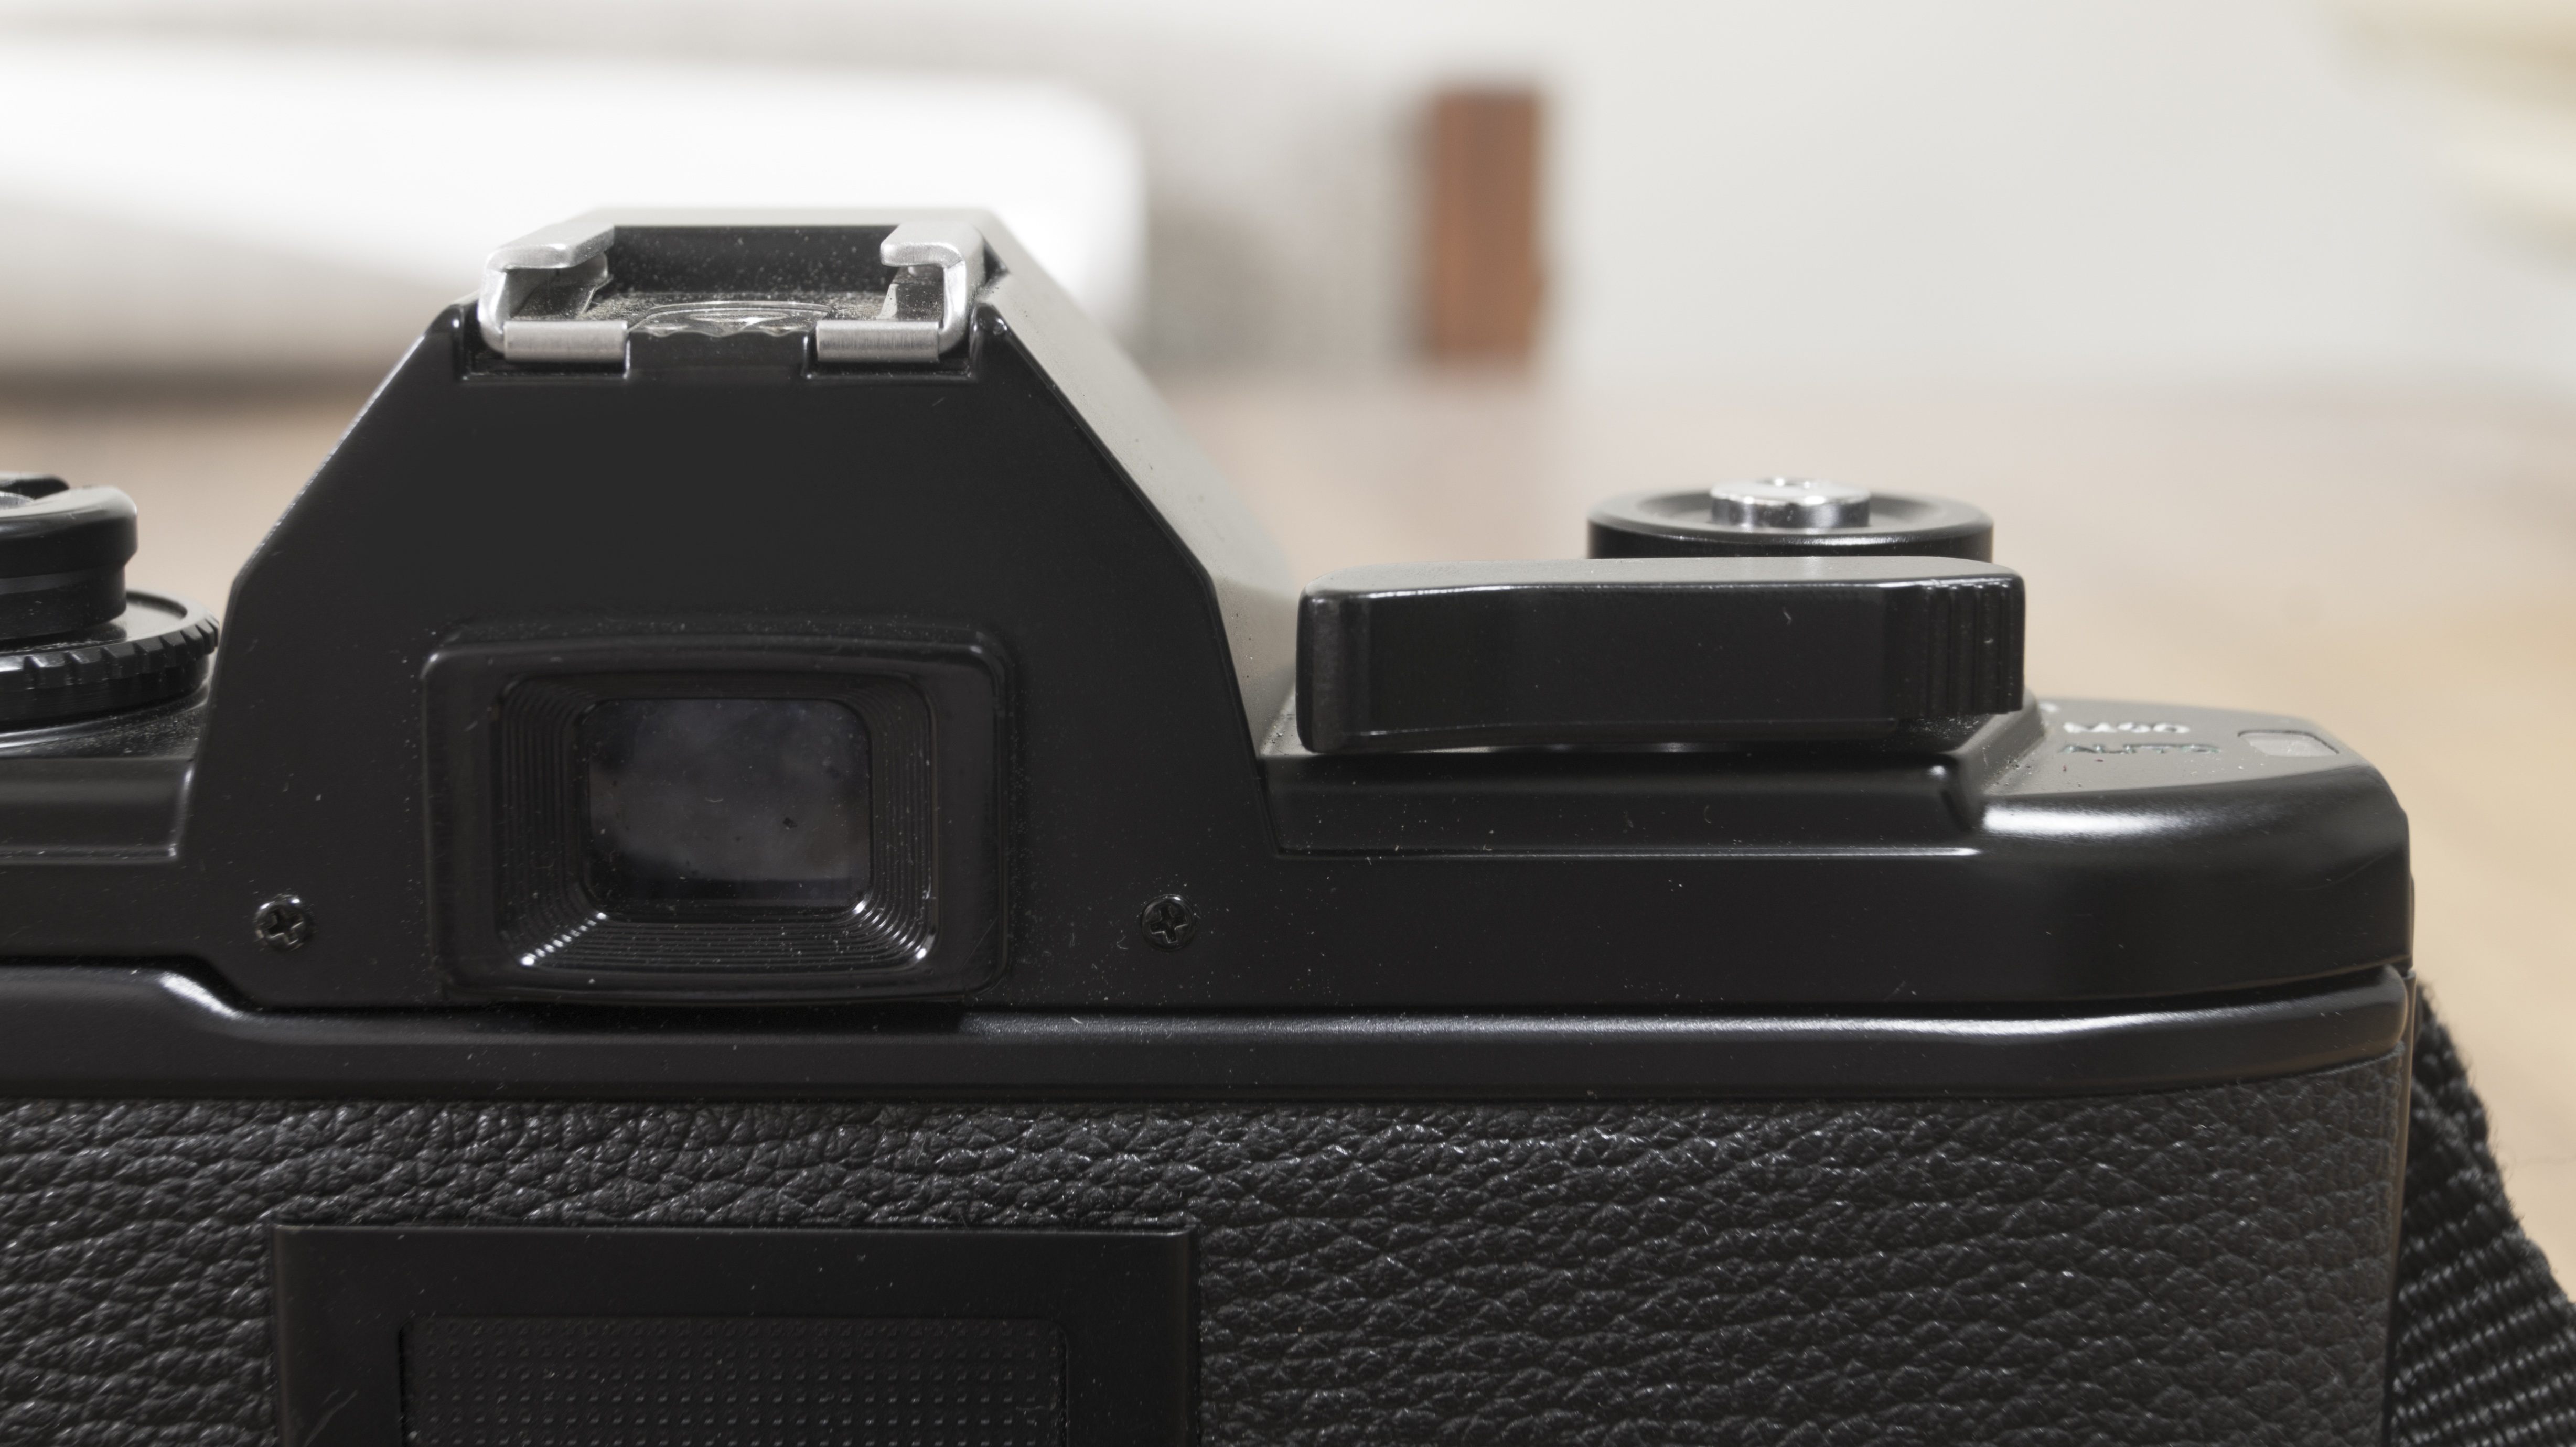
technology, camera, photography, vintage, photographer, retro, glass, old, photo, viewfinder, lens, equipment, shutter, old camera, reflex camera, supercar, digital camera, focus, history, style, classic, camera lens, traditional, photographic, optical, digital slr, single lens reflex camera, cameras optics, camera accessory